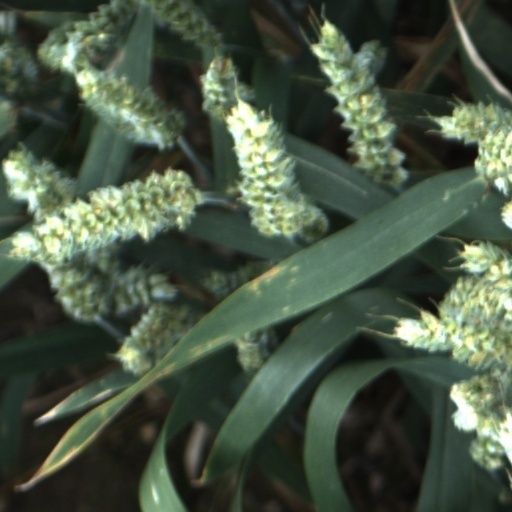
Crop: wheat